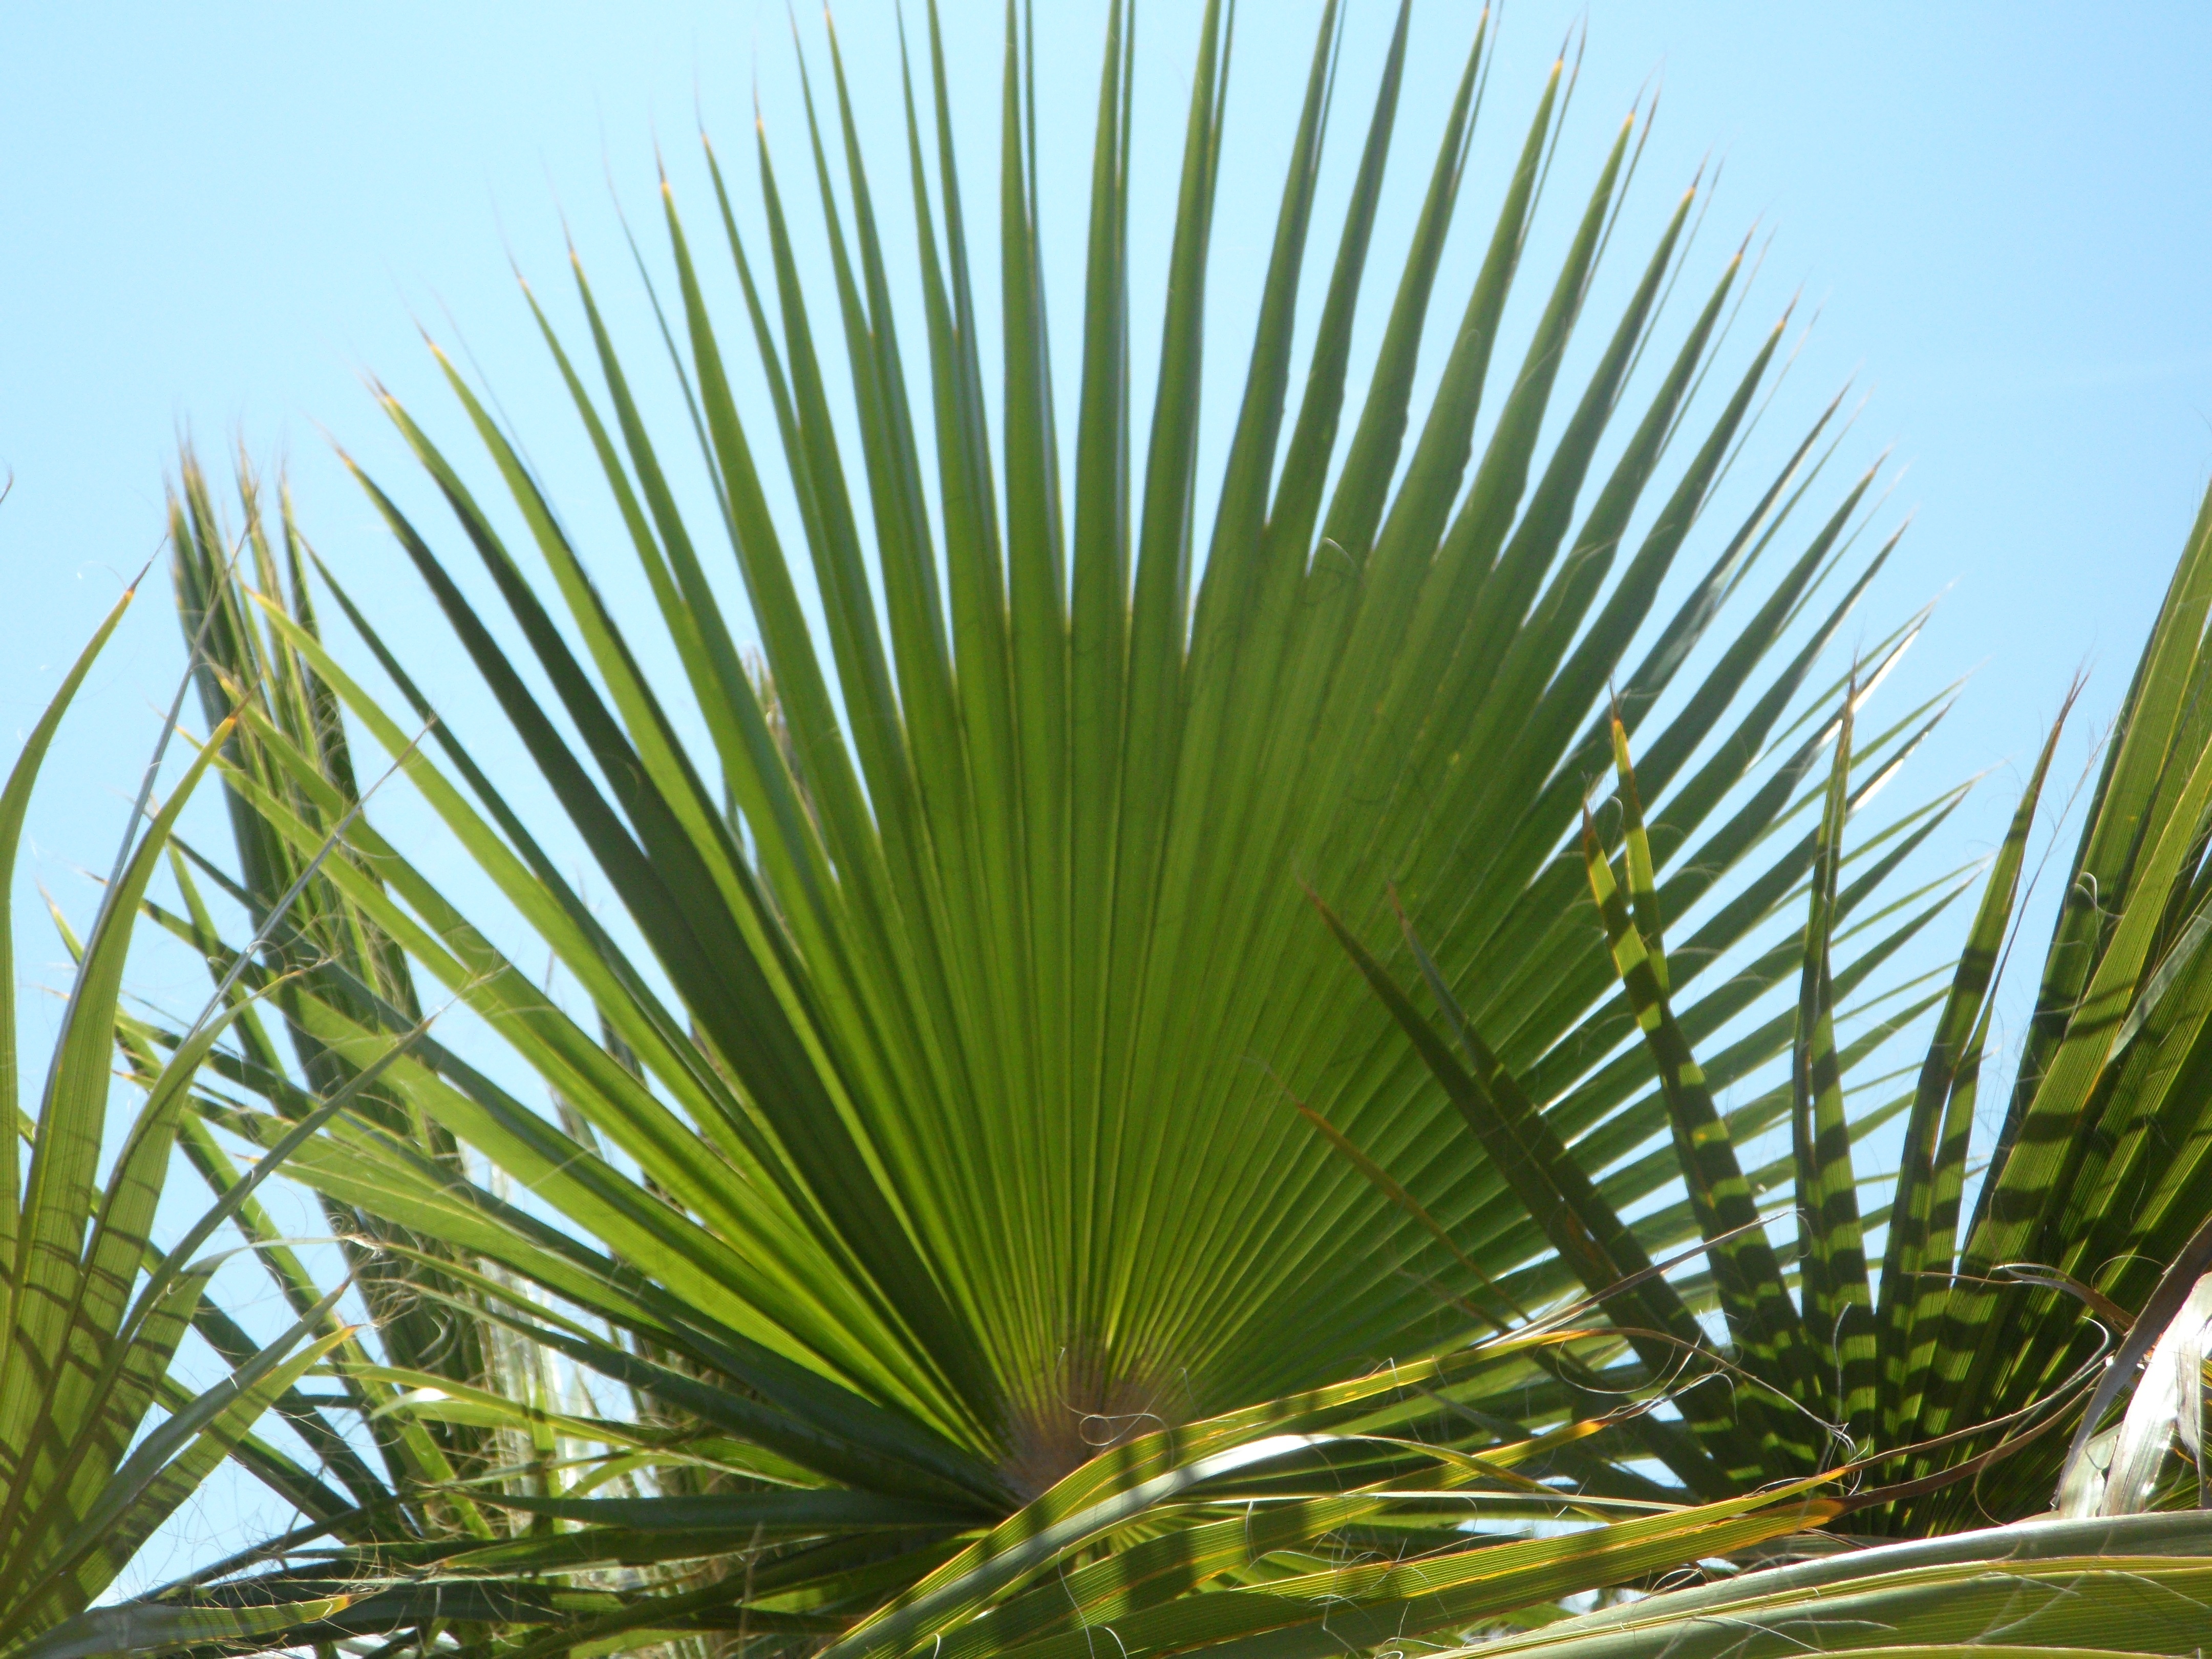
tree, grass, structure, plant, sky, leaf, flower, green, palm, botany, flora, leaves, tropics, flowering plant, palm leaf, palm fronds, fan palm, grass family, woody plant, land plant, arecales, palm family, borassus flabellifer, saw palmetto